Josef Mayr-Nusser

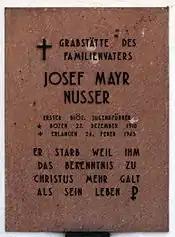
Memorial plaque at Lichtenstern

The beatification process was set to commence in Bolzano after rights for the cause transferred from Bamberg to Bolzano on 23 February 1991. However, the cause did not receive the formal approval from the Congregation for the Causes of Saints until 30 September 2005 at which point he was granted the title Servant of God and the diocesan process could begin. The diocesan process spanned from 24 February 2006 until 19 March 2007 when all documents collated were sent to Rome for further inspection. The decree of validity on the process was granted several years later on 23 April 2010 and allowed for the postulation to draft the Positio on his martyrdom. The Positio was submitted to the Congregation for the Causes of Saints in January 2015.